Cuthbert Tunstall

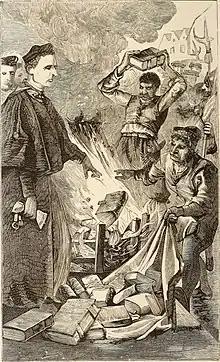
Bishop Tunstall burning a translation of the Bible in London, 1870 illustration

On 22 February 1530, again by papal provision, Tunstall succeeded Cardinal Wolsey as Bishop of Durham. This role involved the assumption of quasi-regal power and authority within the territory of the diocese, the County Palatine of Durham. In 1537, he was made President of the new Council of the North. Although he was often engaged in time-consuming negotiations with the Scots, he took part in other public business and attended parliament where, in 1539, he participated in the discussion on the Bill of Six Articles.